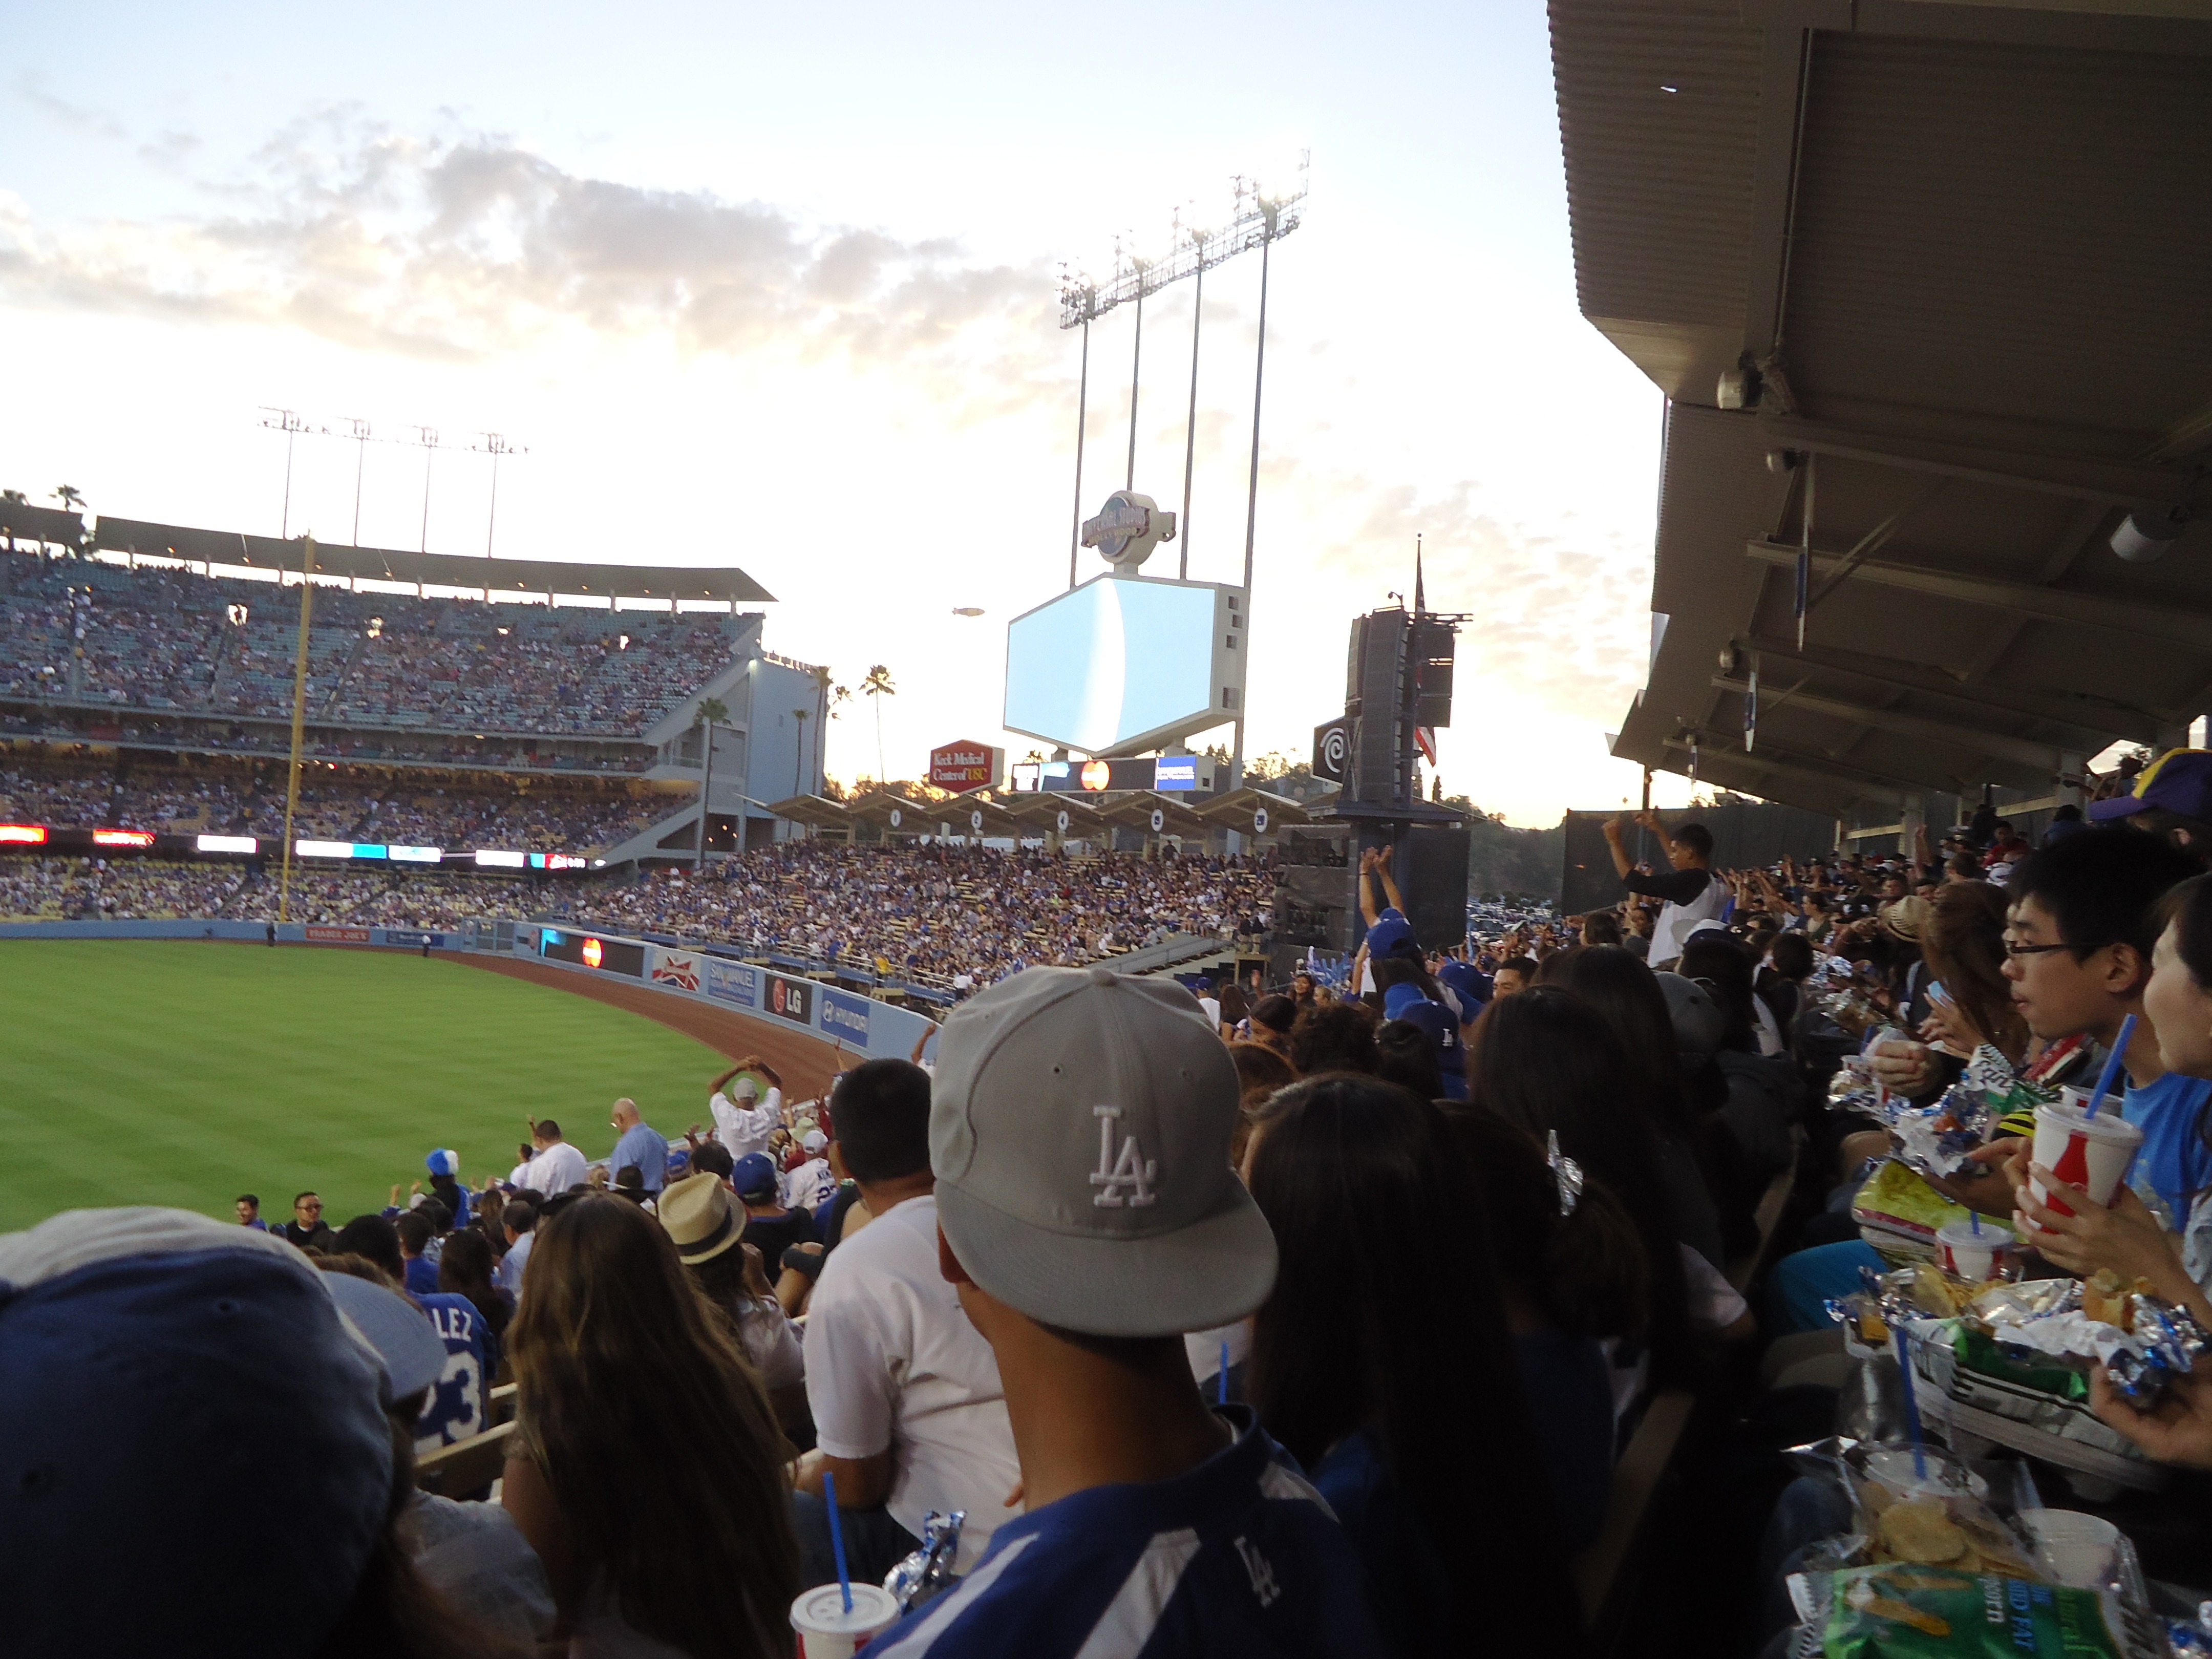
structure, baseball, field, crowd, landmark, stadium, baseball stadium, fans, los angeles, dodgers, sport venue